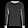
Label: Pullover